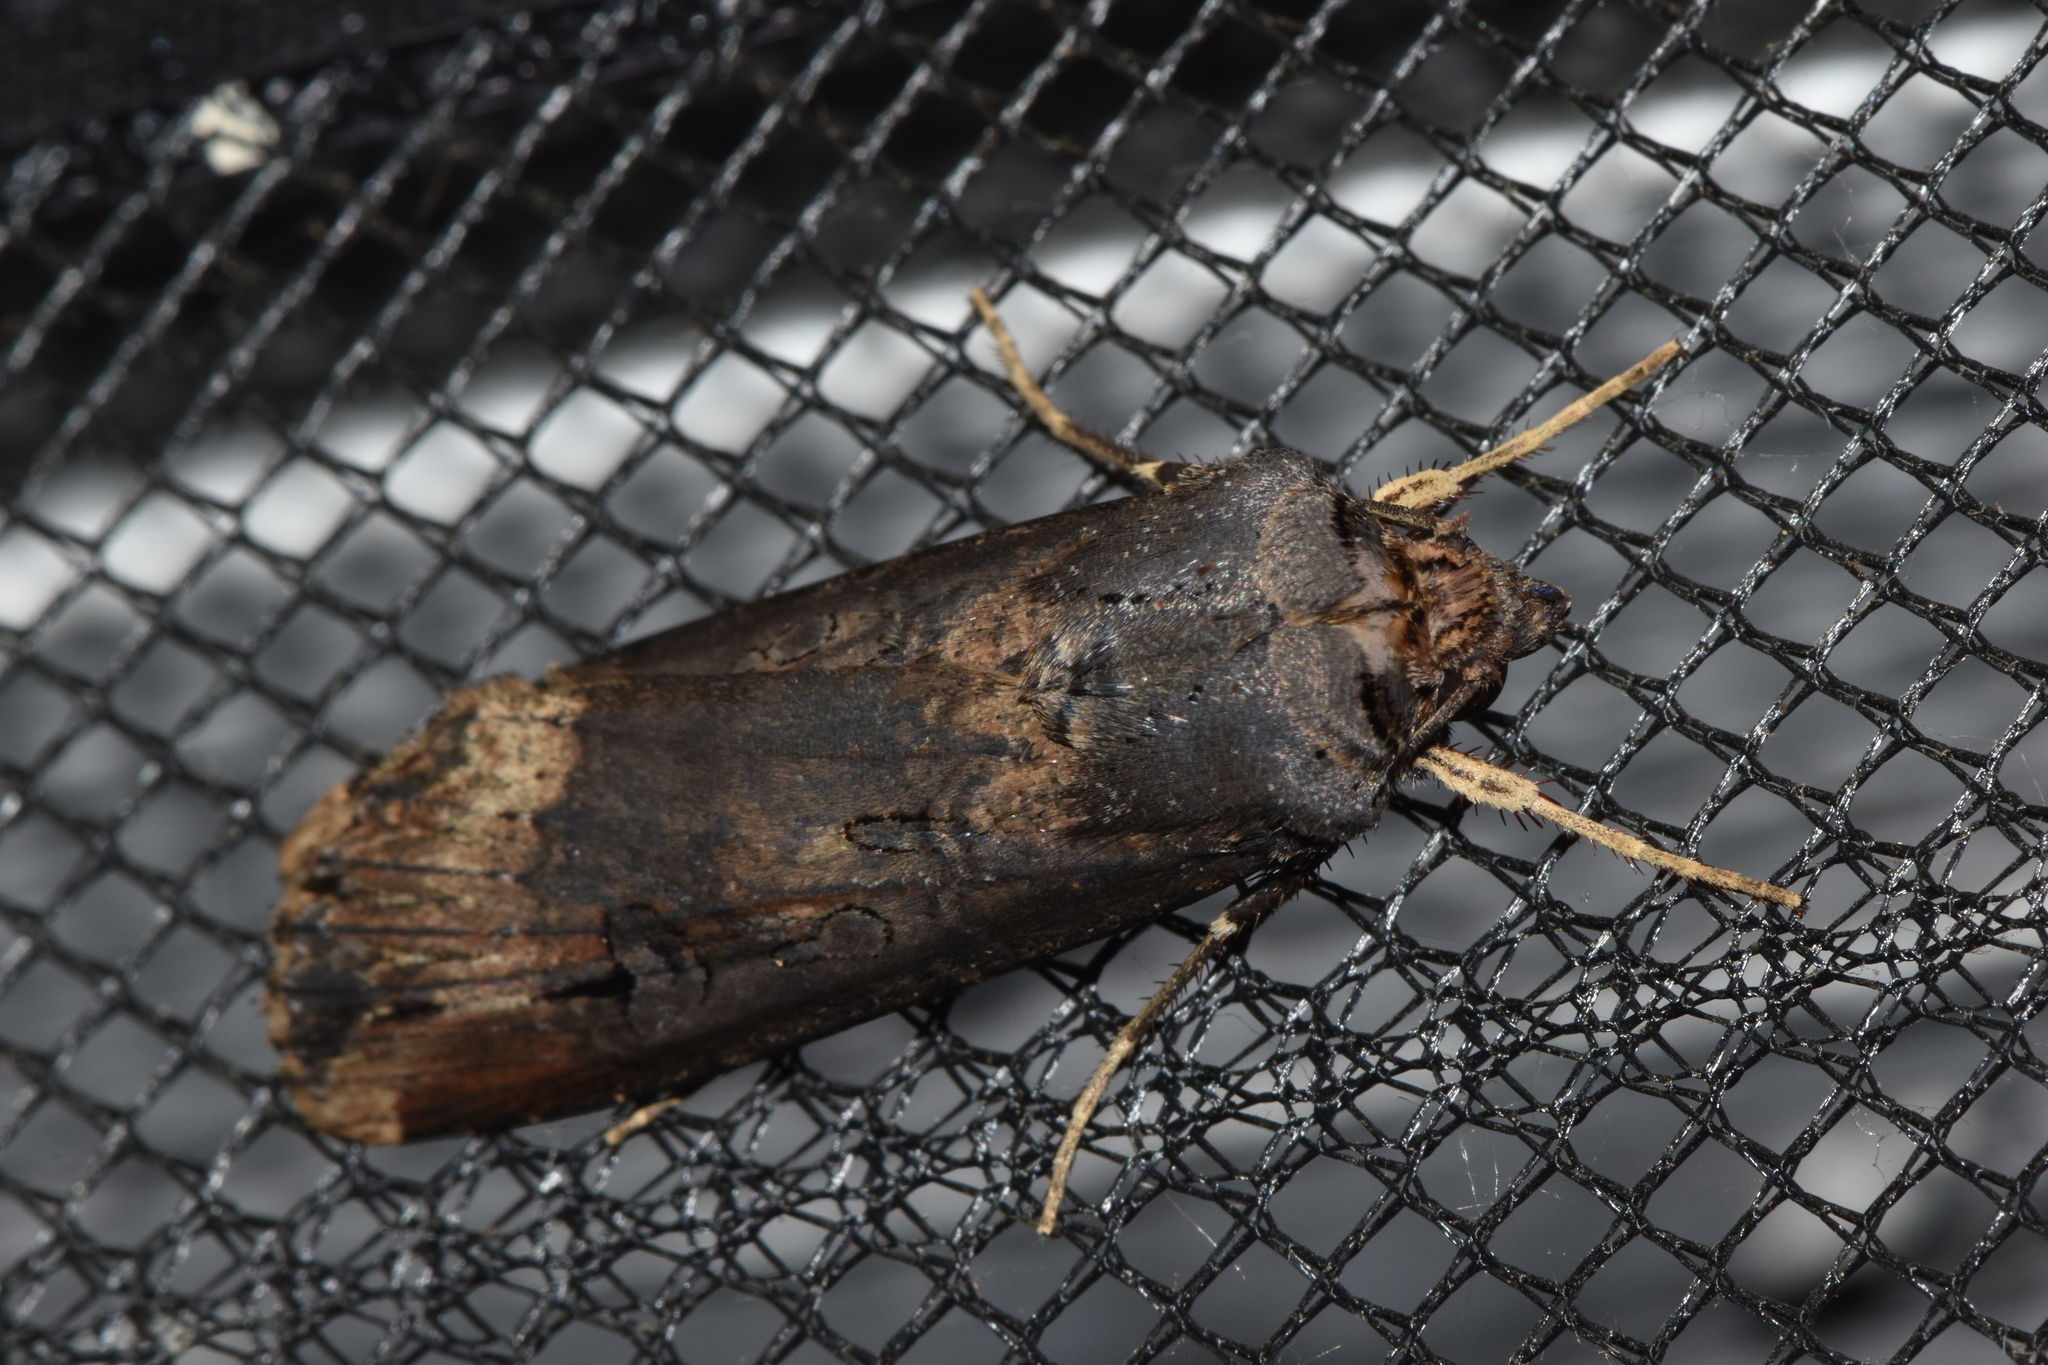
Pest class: cutworms